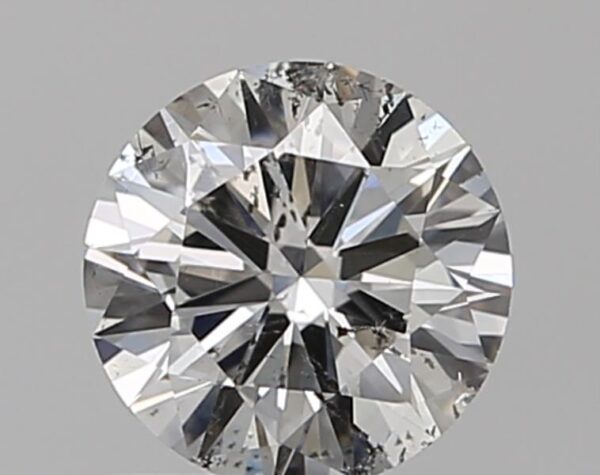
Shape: round
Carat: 0.68
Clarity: SI2
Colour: H
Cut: VG
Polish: VG
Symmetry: GD
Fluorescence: F
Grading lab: GIA
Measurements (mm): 5.73 x 5.76 x 3.37